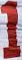
Number: 1